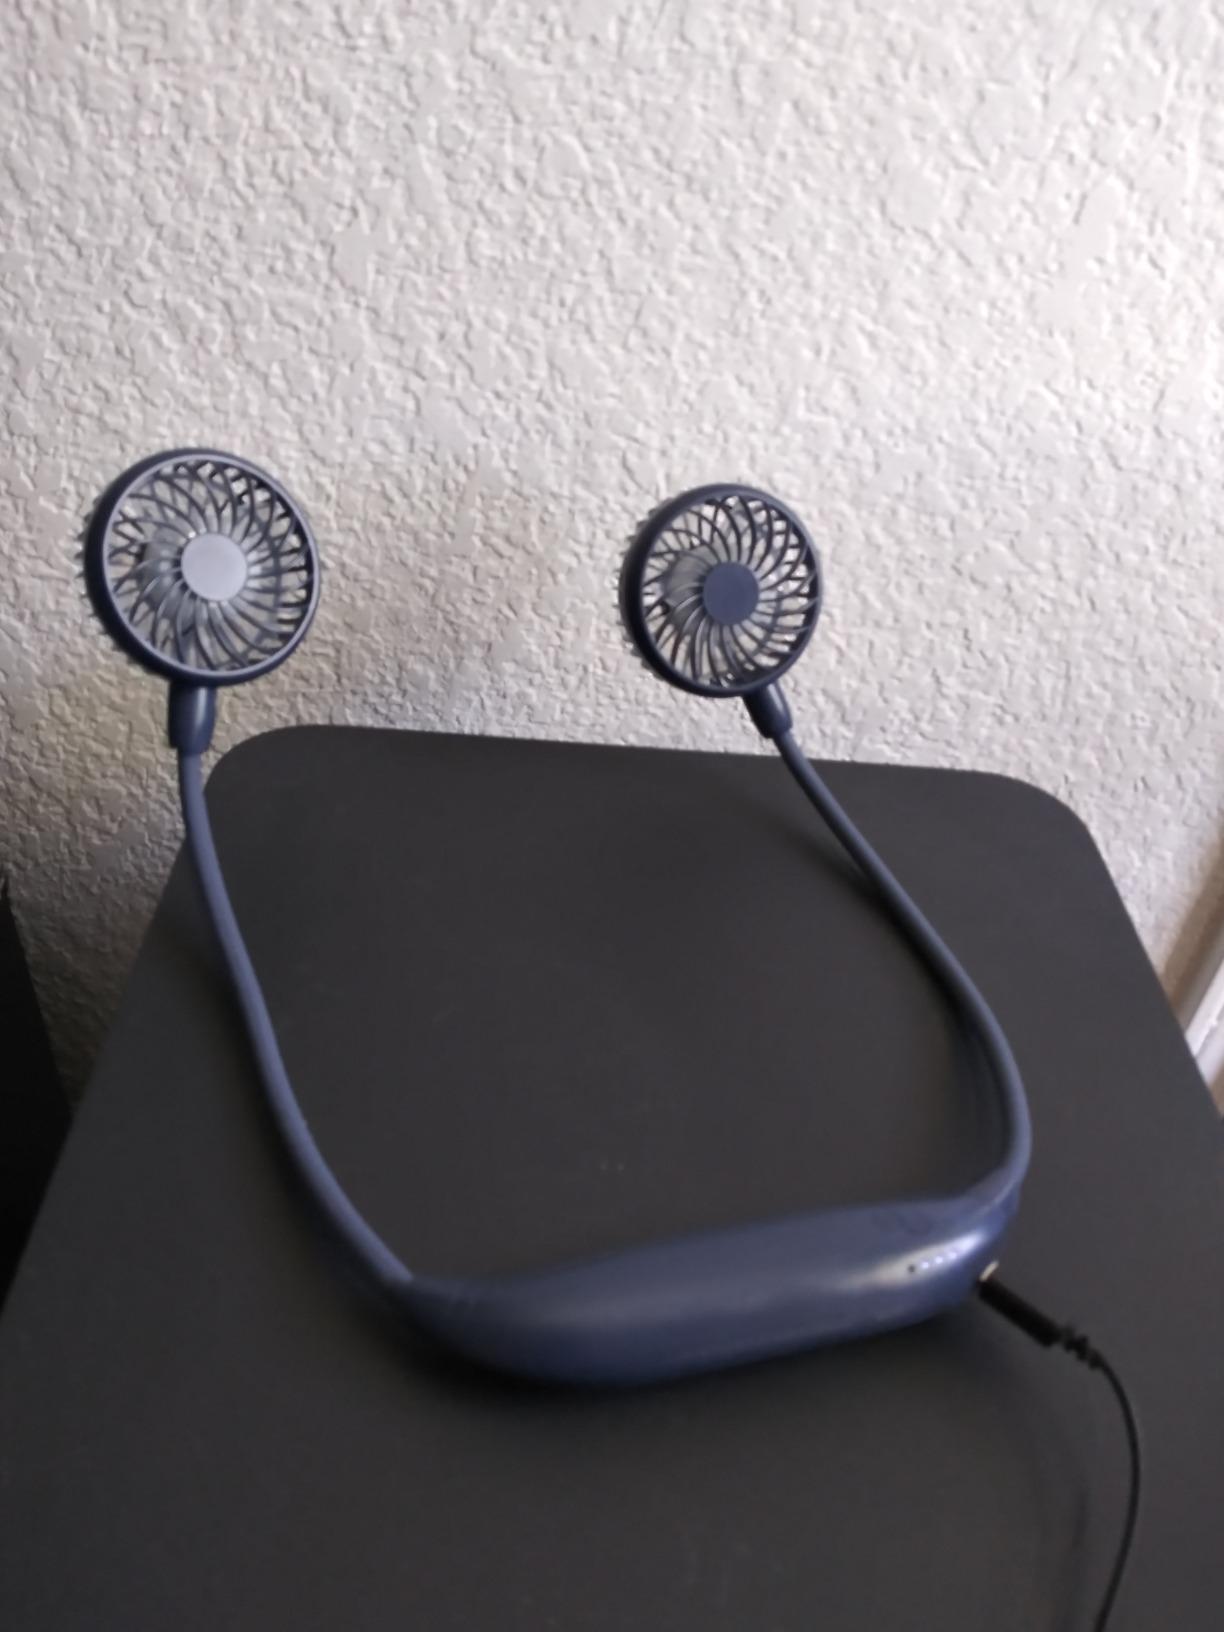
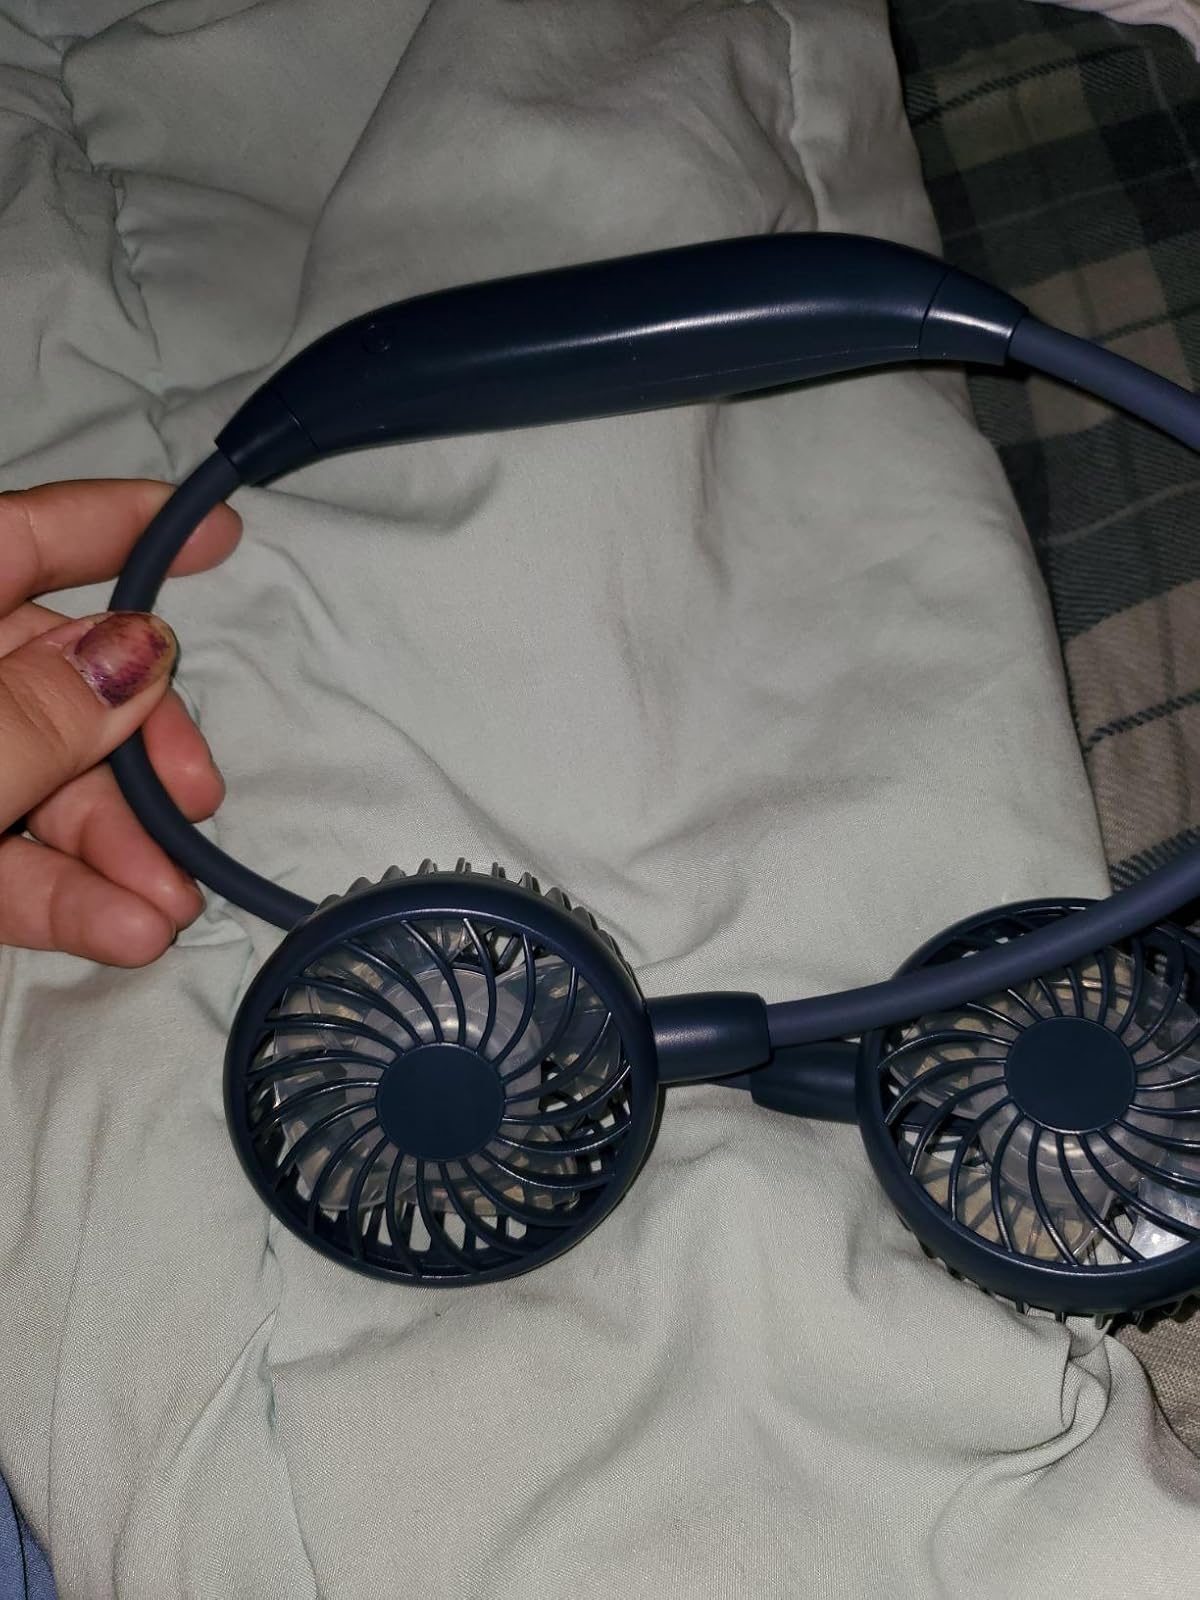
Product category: fan
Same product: yes